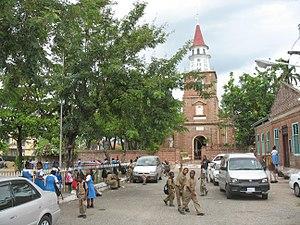
Sir Basil Keith était un officier de marine britannique et gouverneur de la Jamaïque.